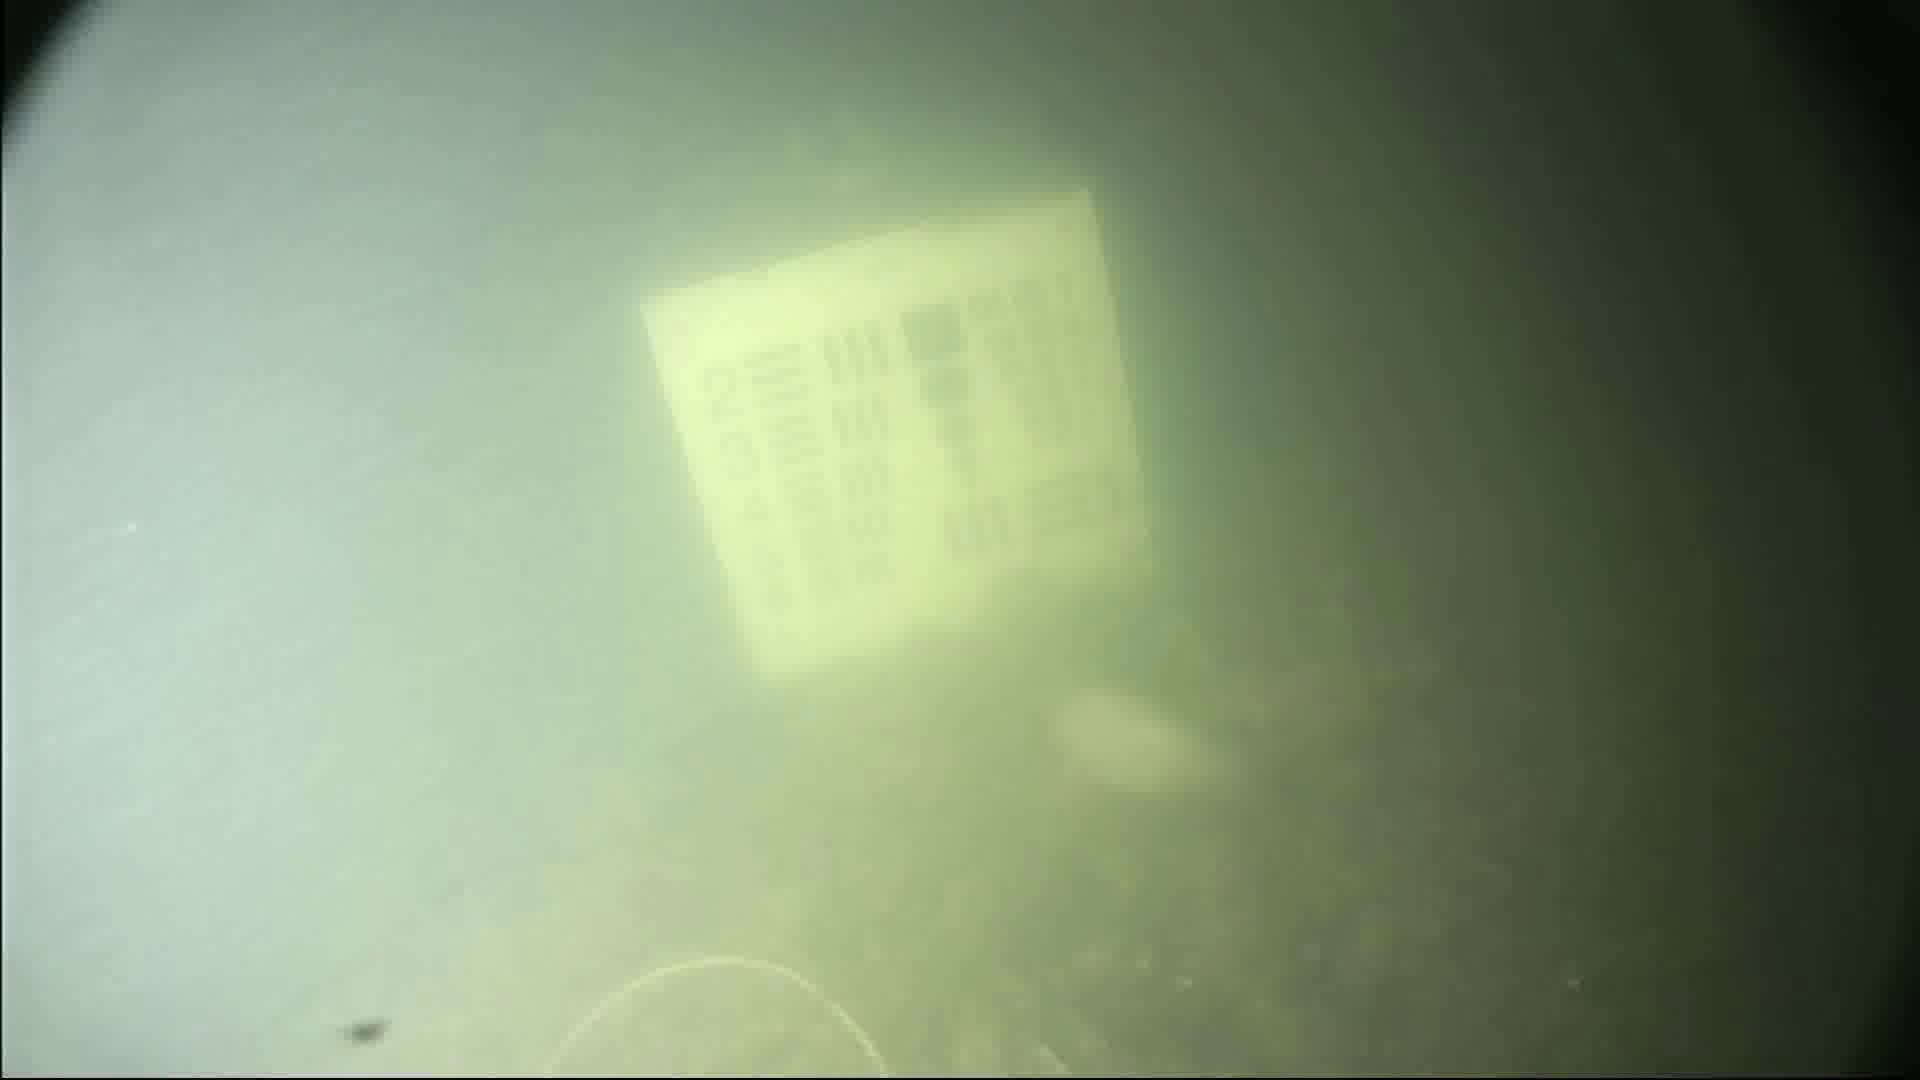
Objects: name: fish